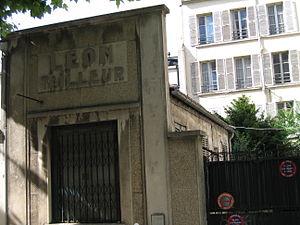
4 rue Louis Rolland à Montrouge où Raymond Federman passa son enfance. On remarque à gauche l'enseigne de la boutique de l'oncle Léon.
Raymond Federman, né le 15 mai 1928 à Montrouge et mort le 6 octobre 2009 à San Diego, est un écrivain et poète franco-américain. Il écrit aussi bien en anglais qu'en français.